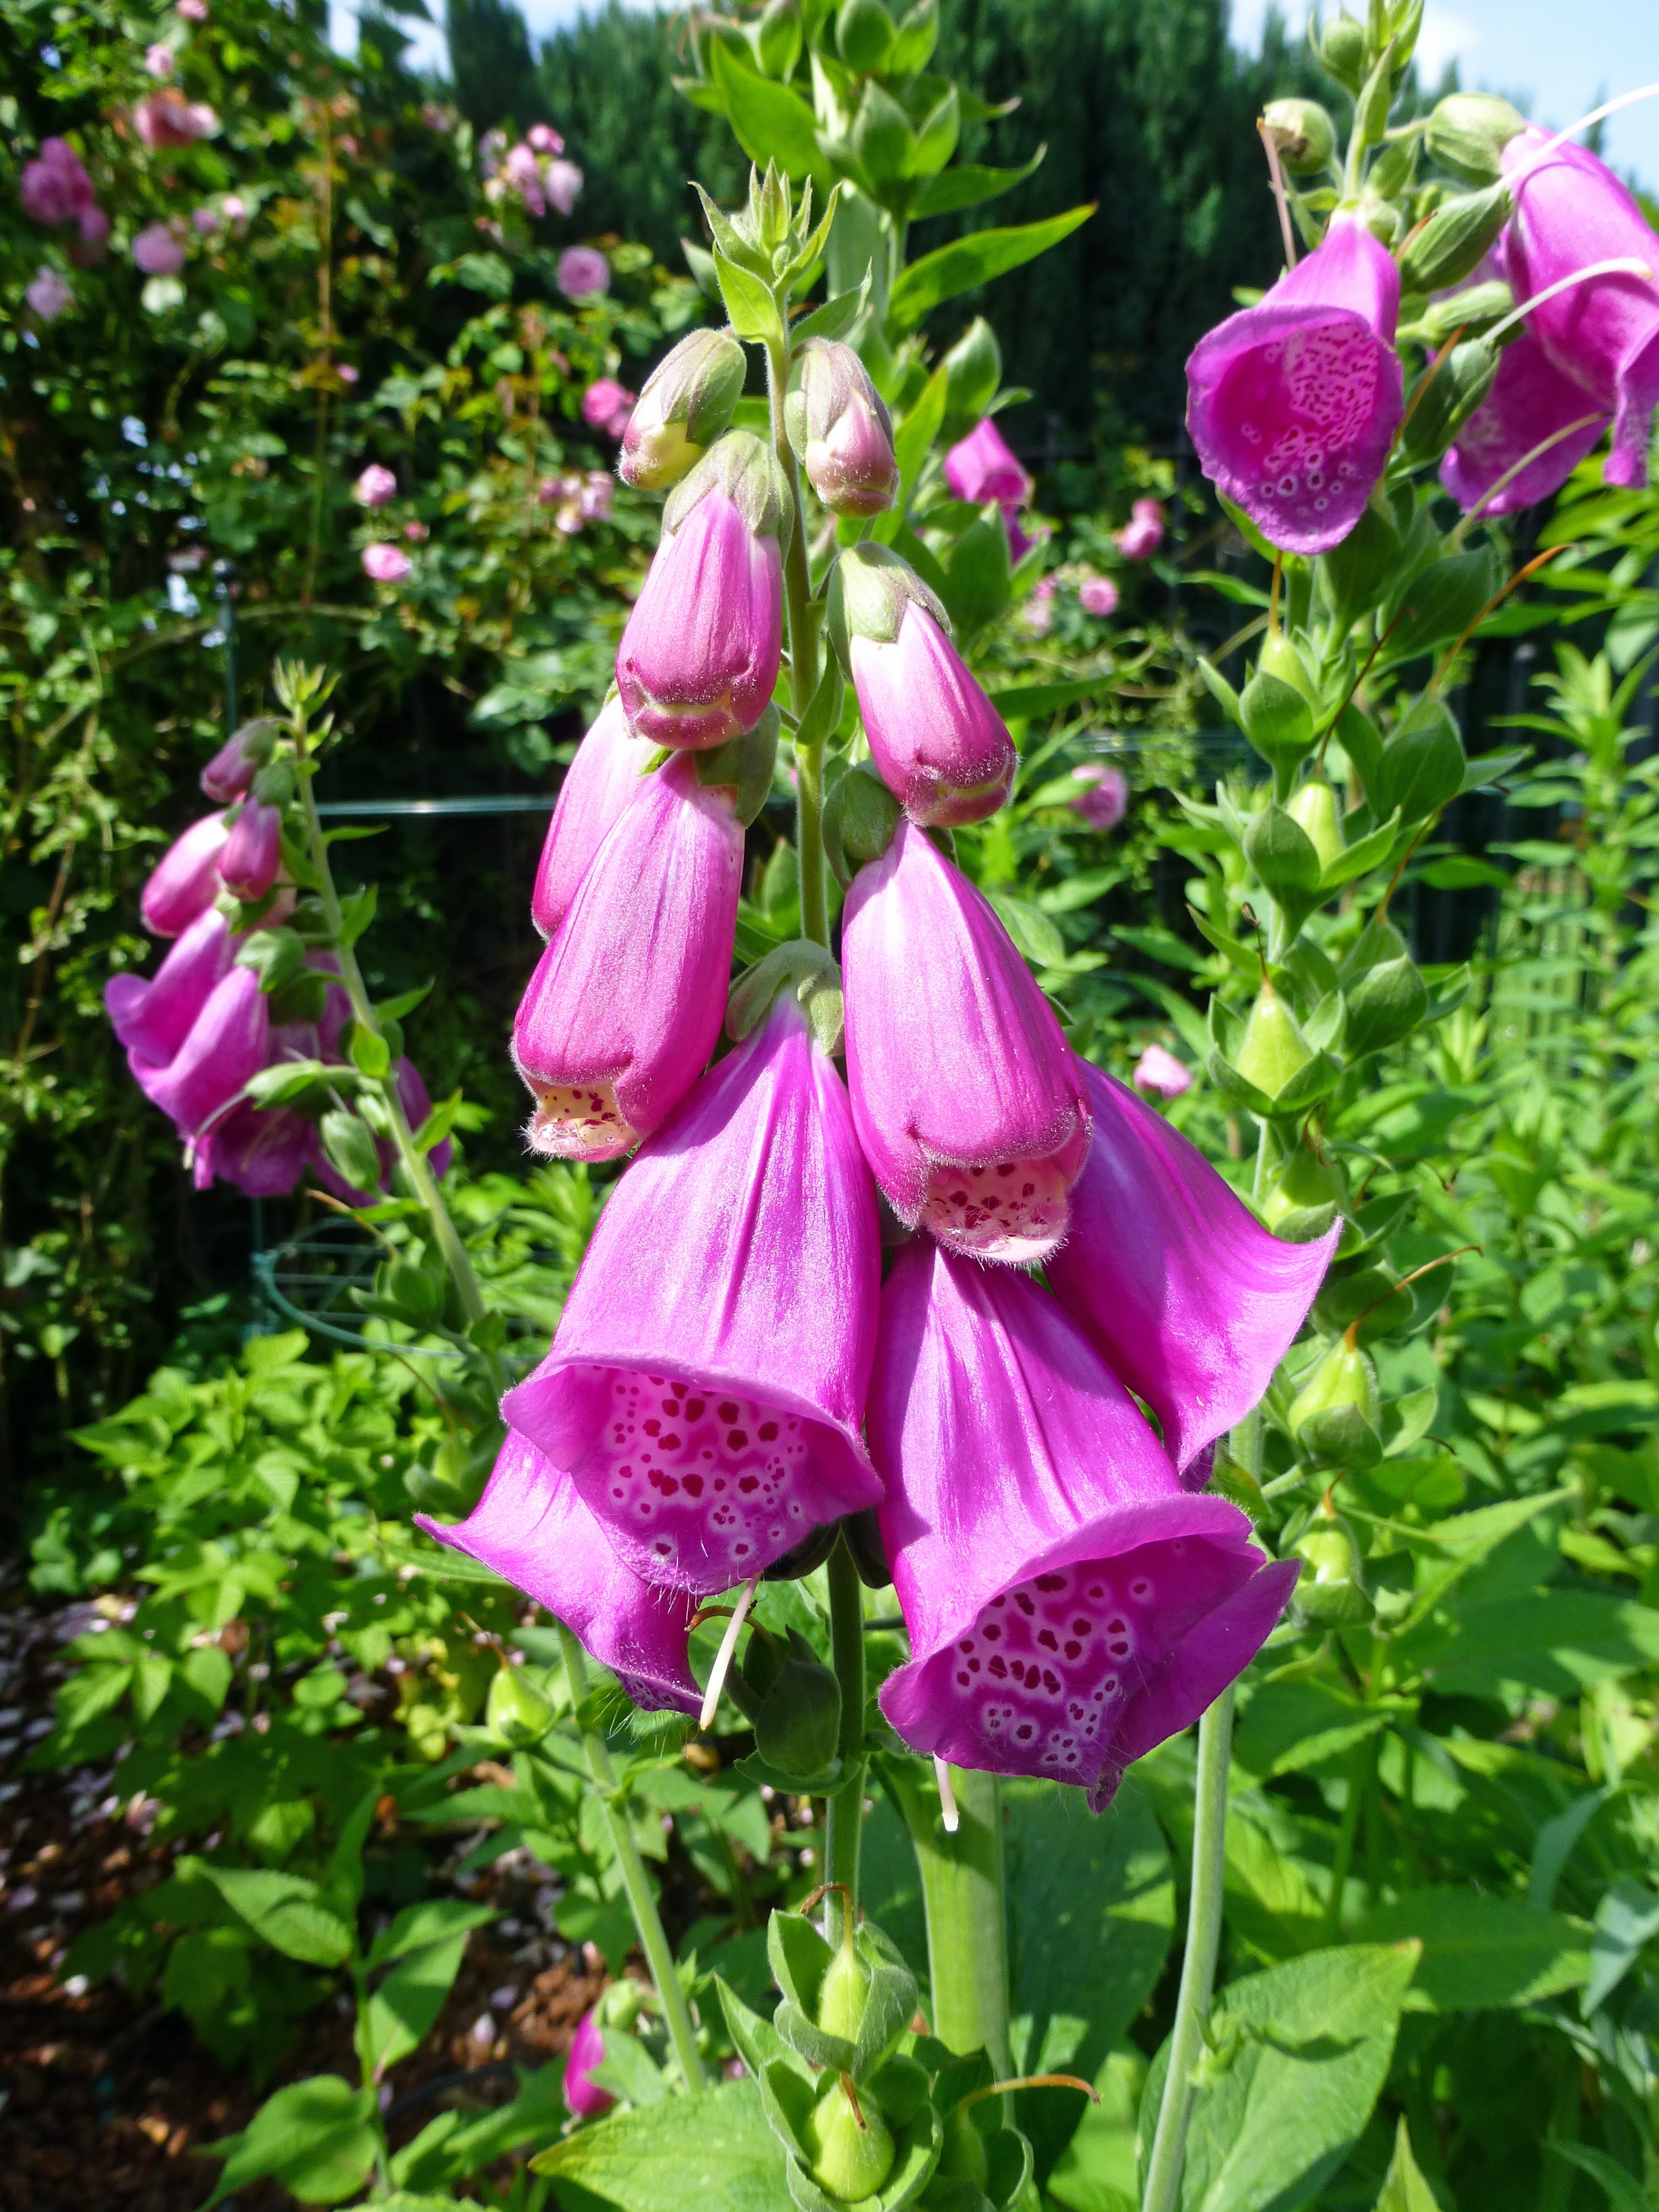
plant, flower, botany, garden, pink, close, flora, toxic, beauty, digitalis, thimble, flowering plant, common foxglove, giftplanze, digitalis purpurea, land plant, everlasting sweet pea